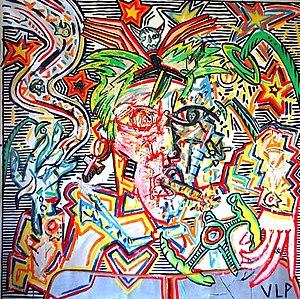
Toile de VLP ""Taxi de nuit"""
VLP, acronyme de Vive La Peinture, est un groupe français actuel de l’art urbain, activiste du mouvement graffiti. VLP vit et travaille à Paris.